Riivo Sinijärv

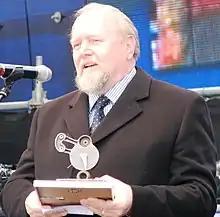
Riivo Sinijärv in 2010.

Riivo Sinijärv (born 27 May 1947 in Tallinn) is an Estonian politician and a former Minister of Foreign Affairs.